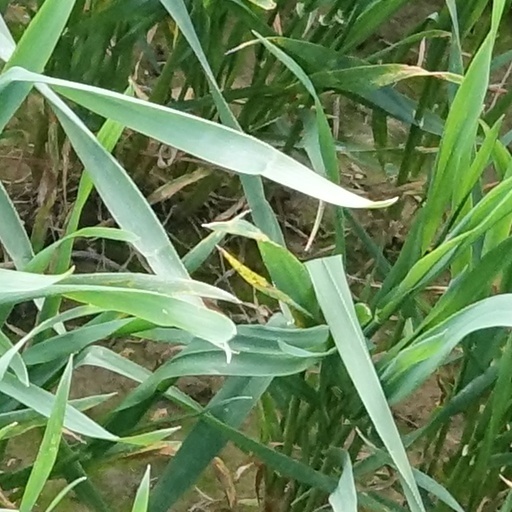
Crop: wheat